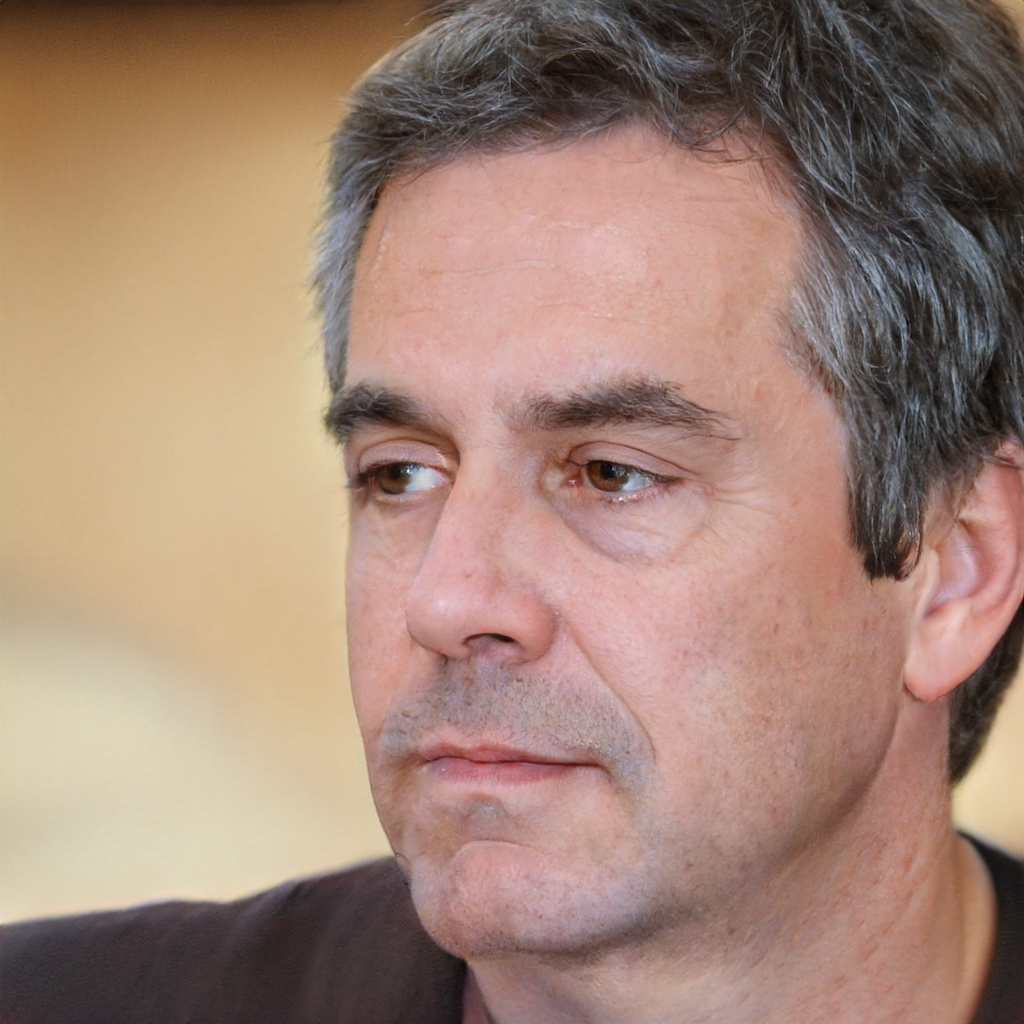
Portrait style: Real Portrait